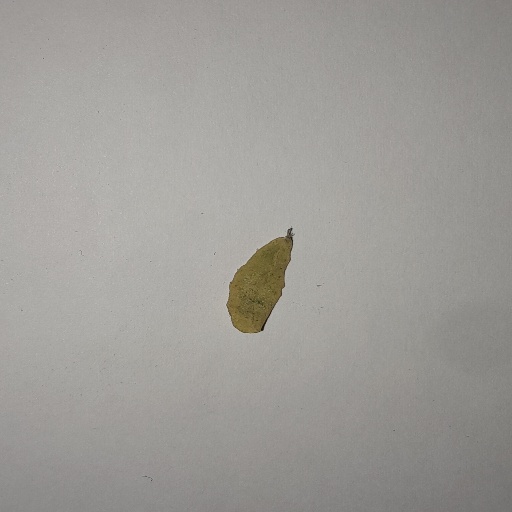
Species: Sojina
Leaf condition: Yellow Leaf